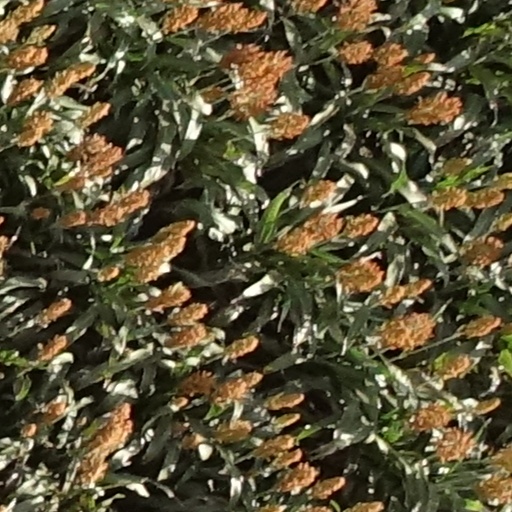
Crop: sorghum